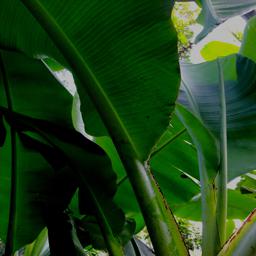
Label: JAHAJI STEM